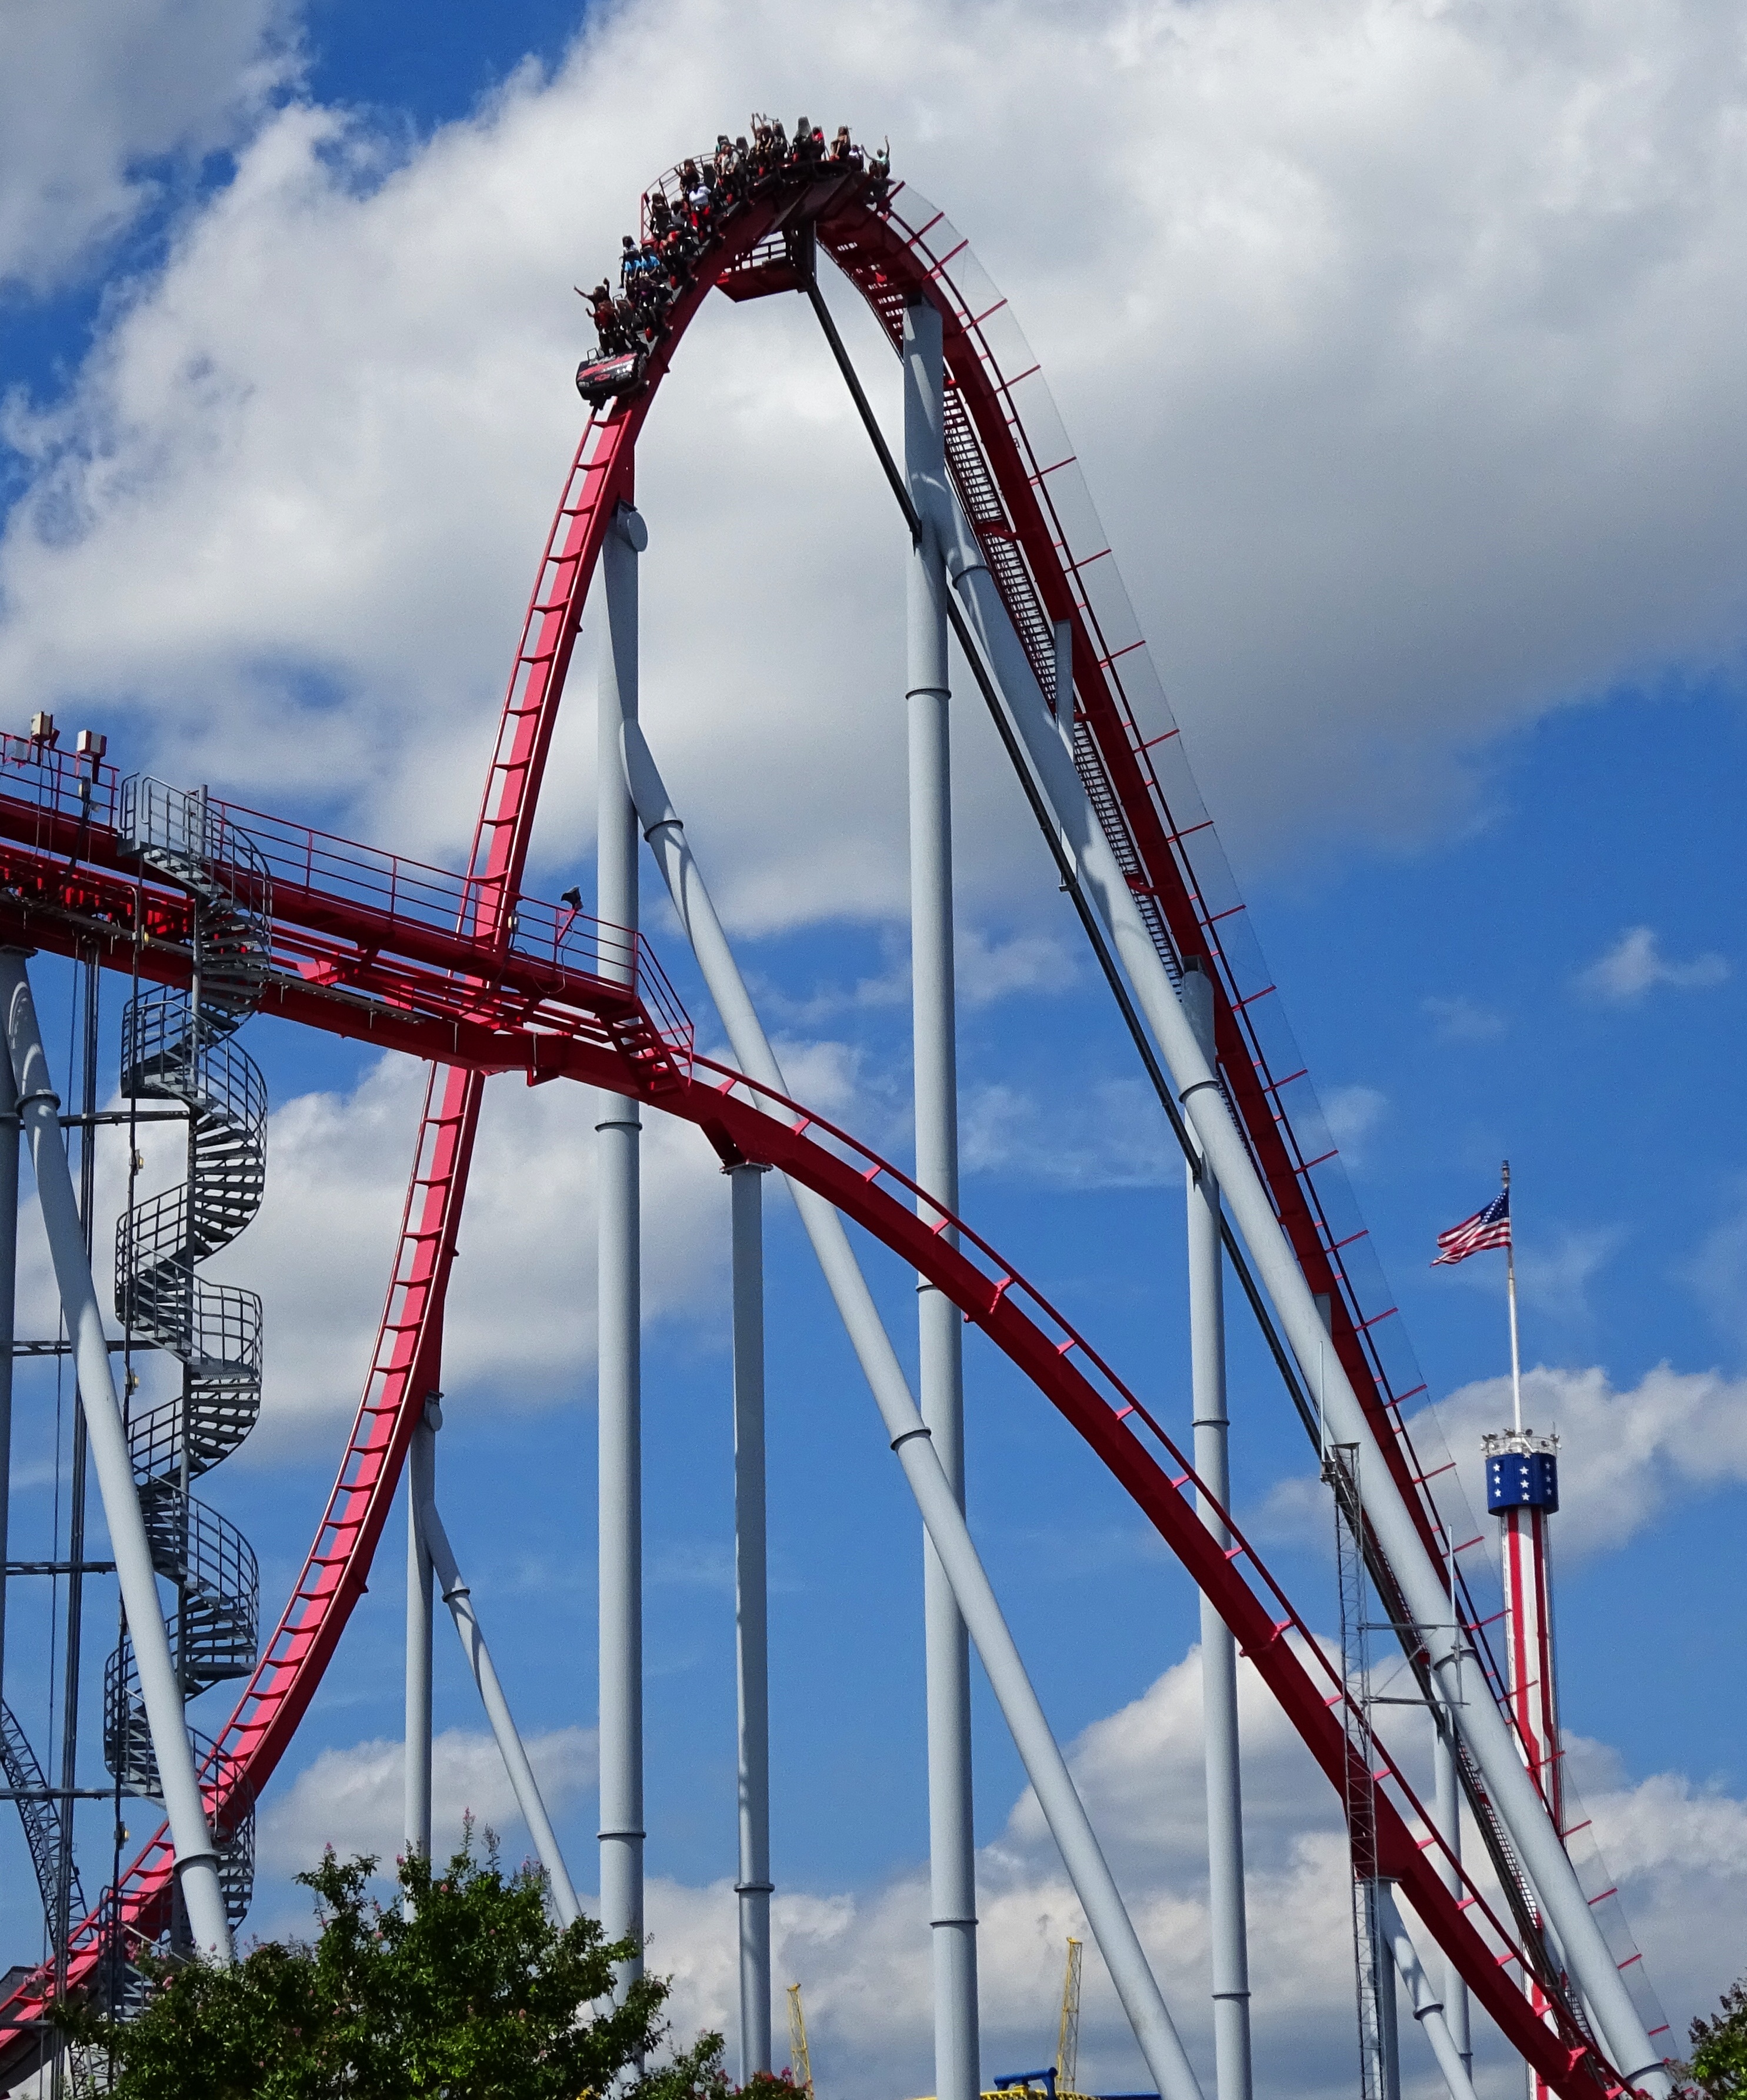
recreation, ferris wheel, amusement park, park, coaster, roller coaster, charlotte, tourist attraction, rides, roller, amusement, carolina, amusement ride, outdoor recreation, nonbuilding structure, carowinds